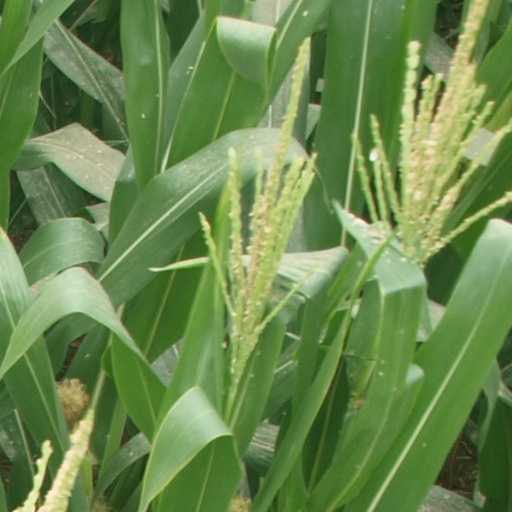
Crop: maize; corn